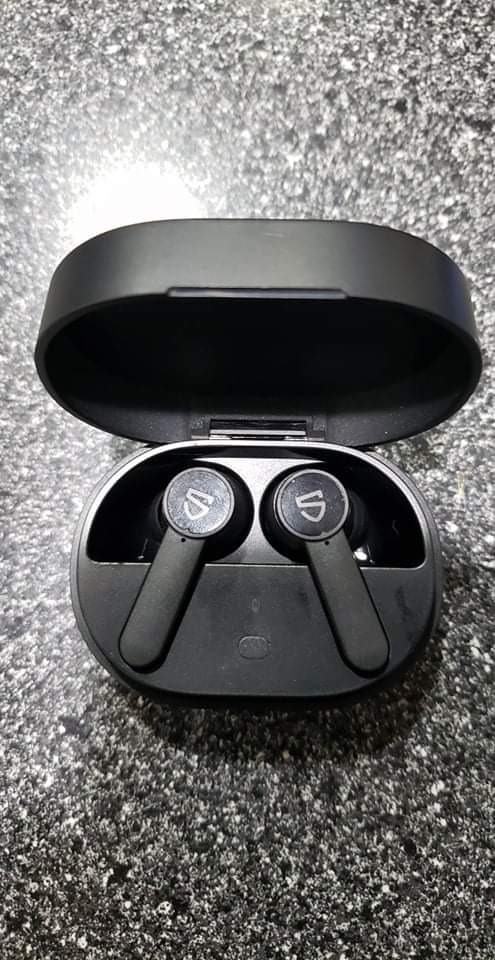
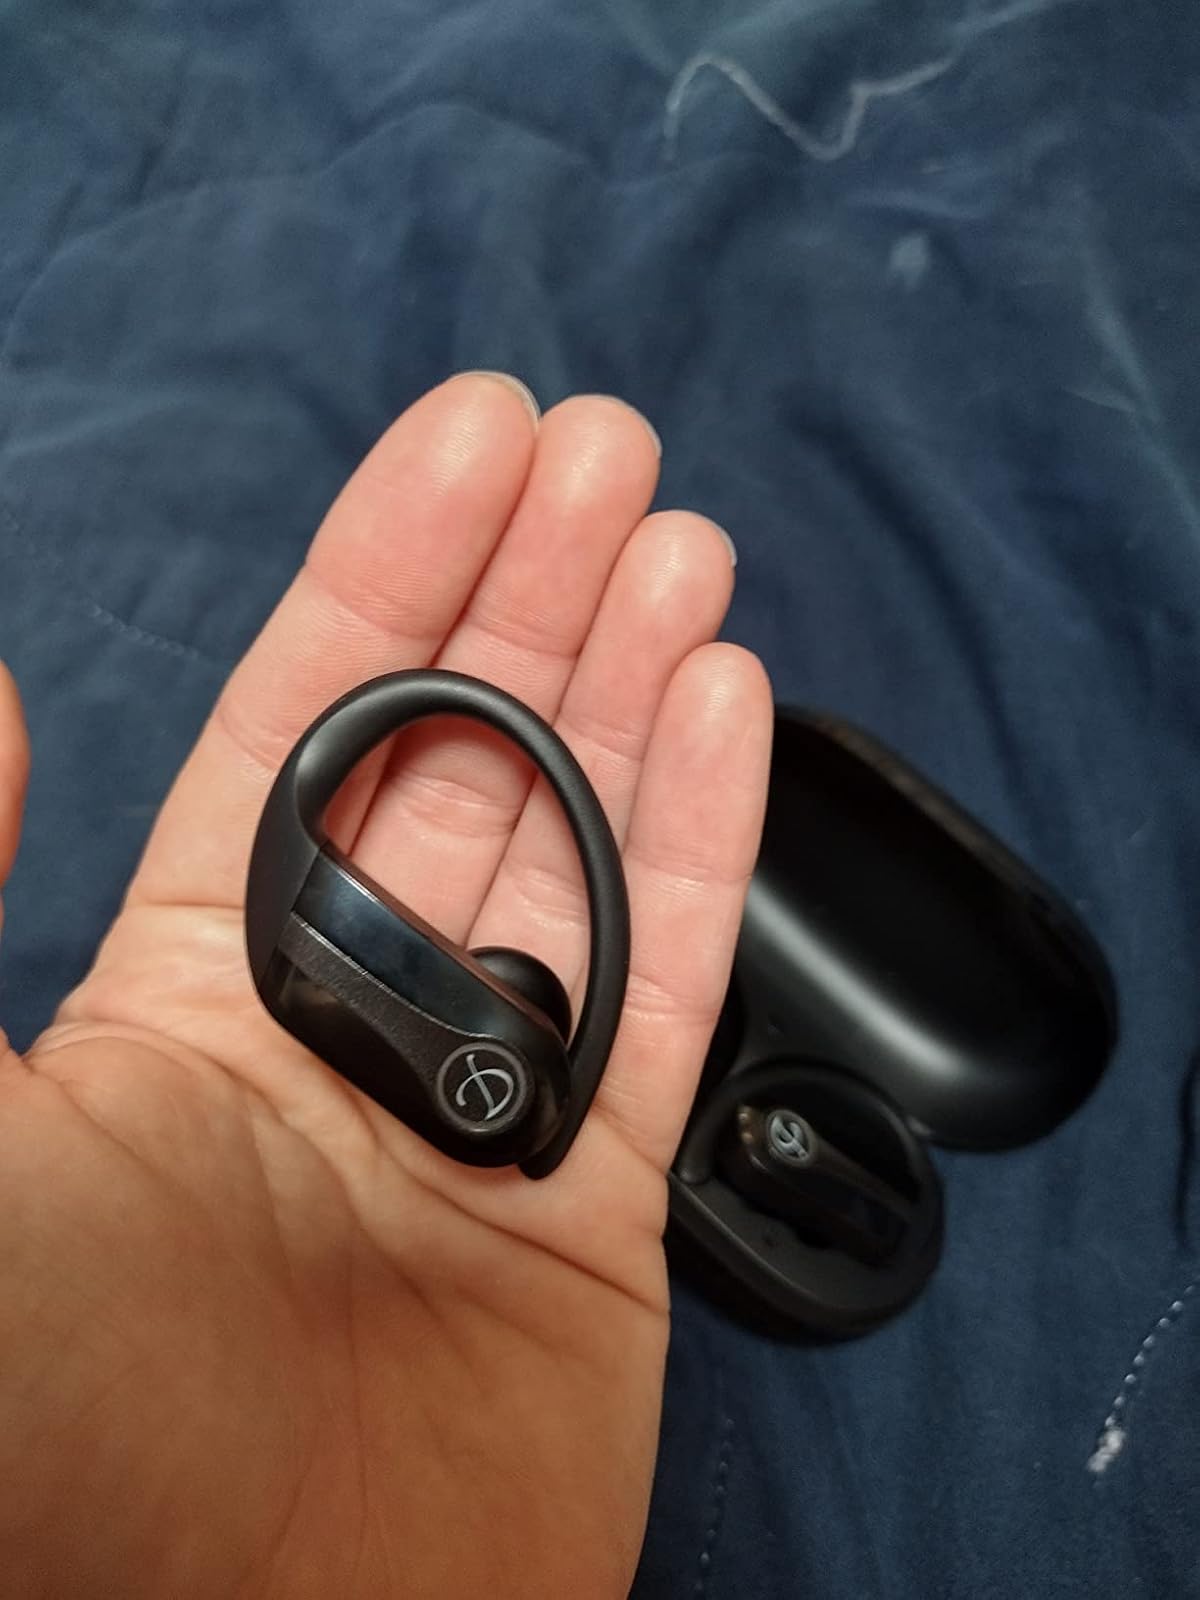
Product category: earbuds
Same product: no